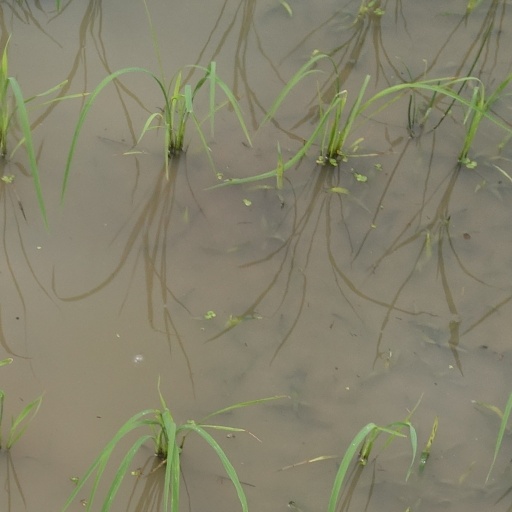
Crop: rice